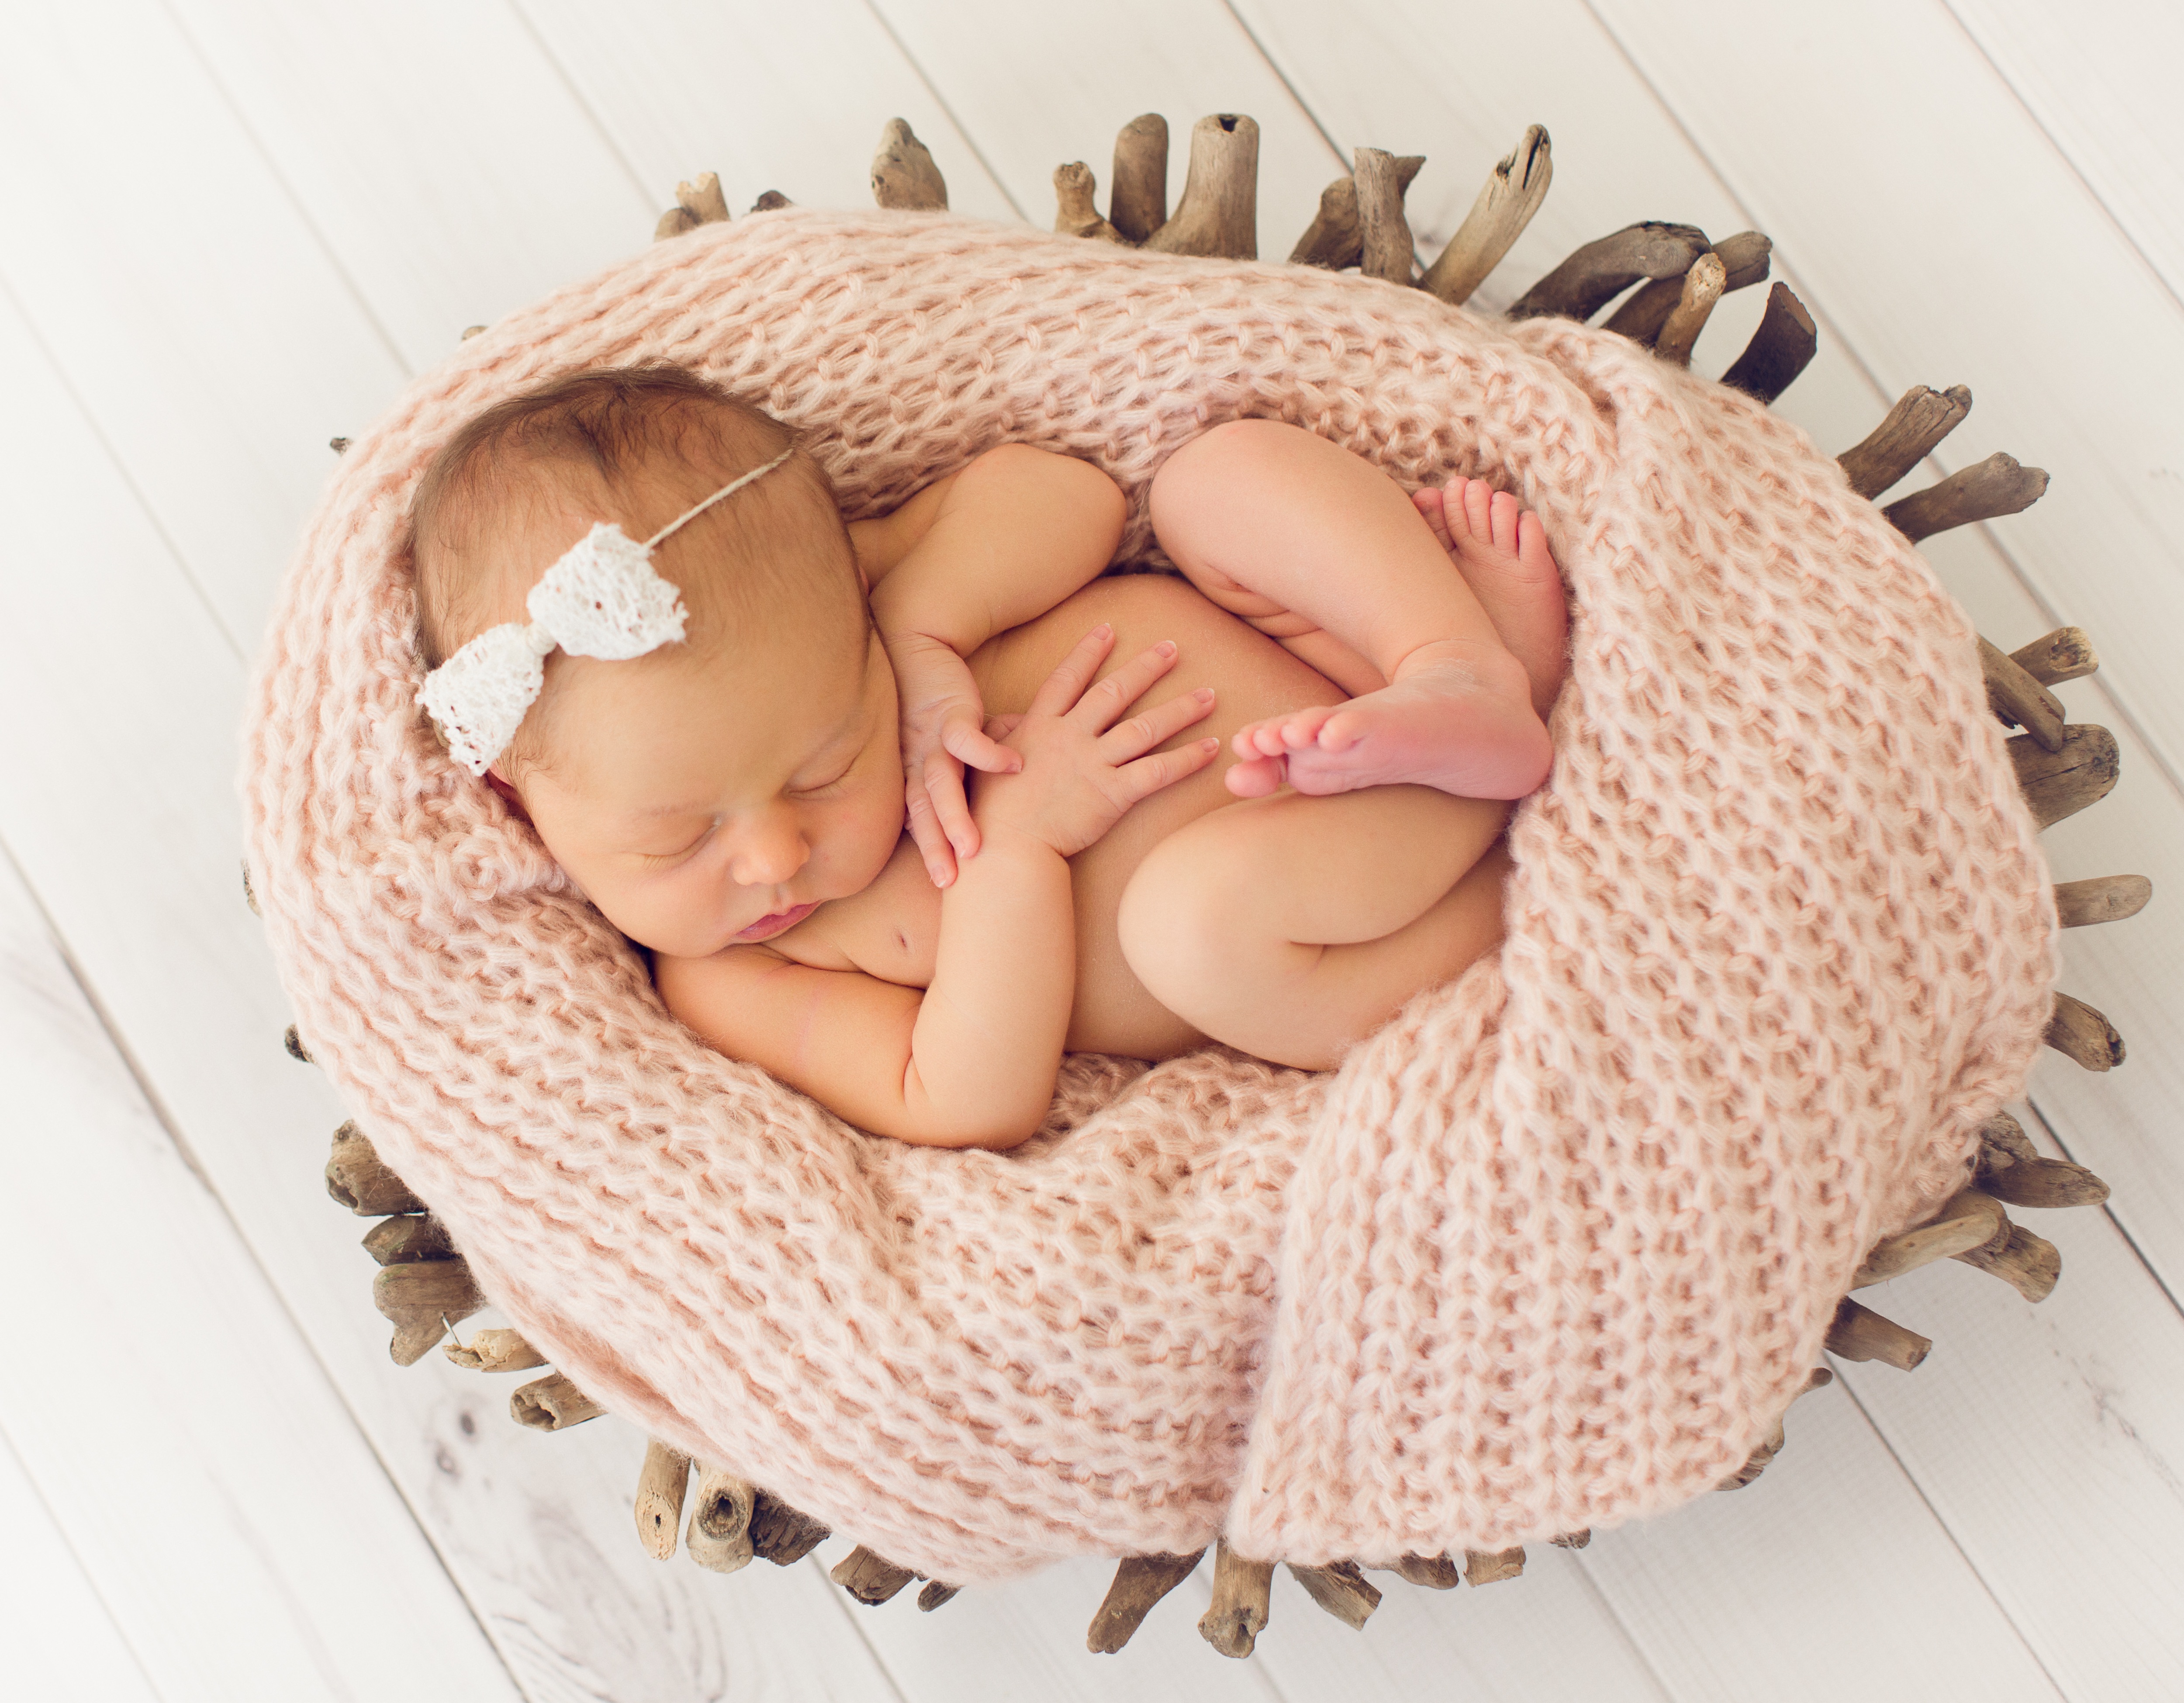
pattern, clothing, hairstyle, product, infant